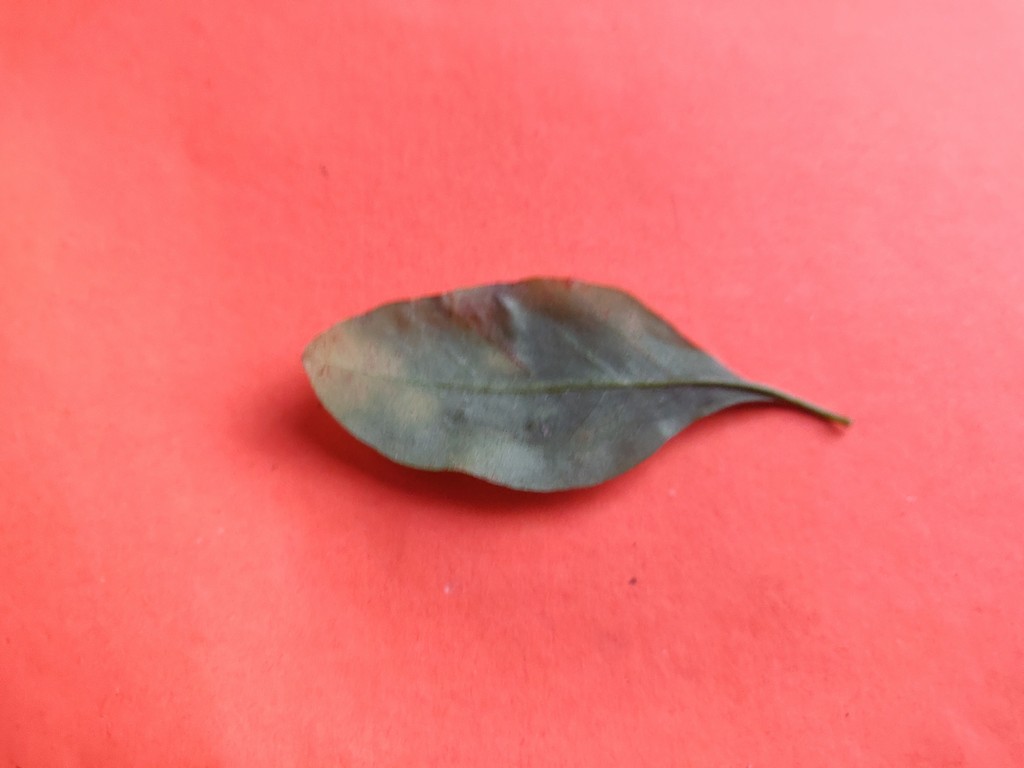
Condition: Unhealthy
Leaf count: single
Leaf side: back